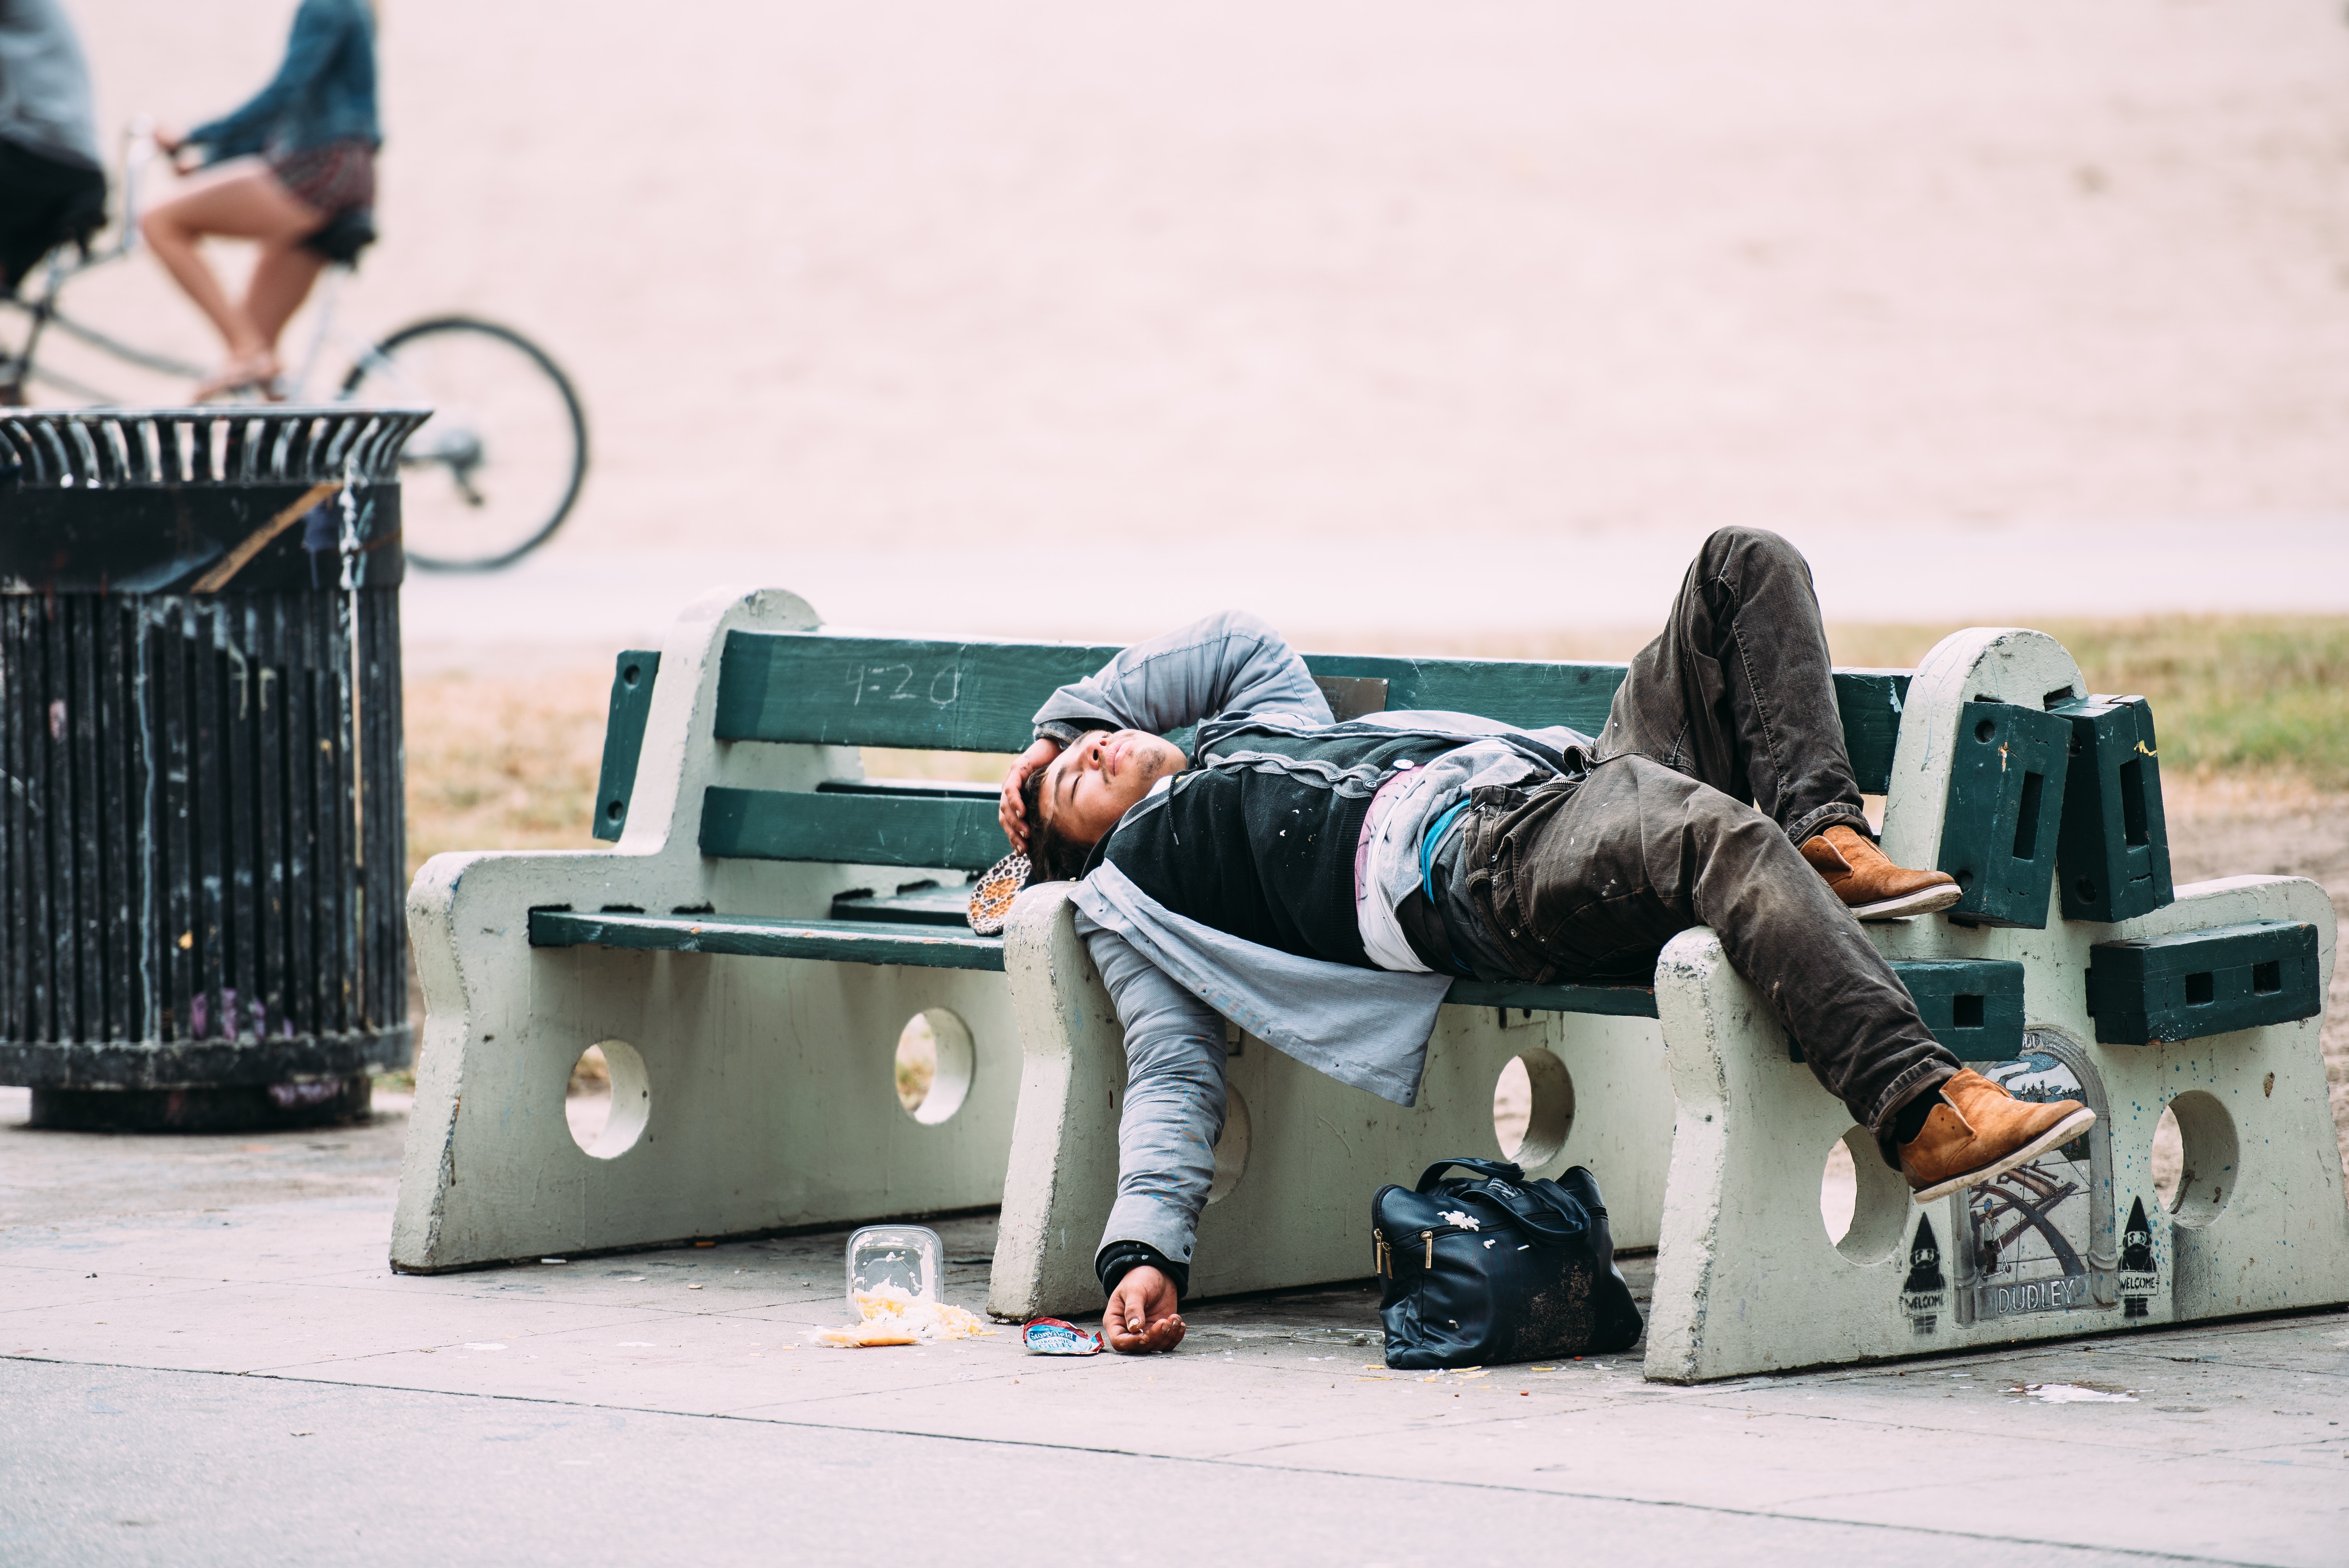
street performance